Commonwealth Parliament Offices, Sydney

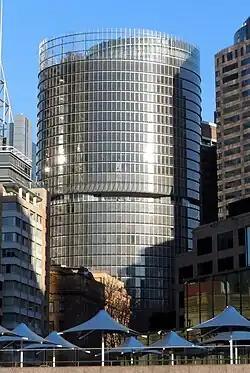
The offices are located within the 1 Bligh Street building

The Commonwealth Parliament Offices, Sydney in Sydney, Australia are located at levels 19–21, 1 Bligh Street, Sydney. They serve as a venue for the Cabinet to meet whilst in Sydney.